Ang Pinakamagandang Hayop sa Balat ng Lupa

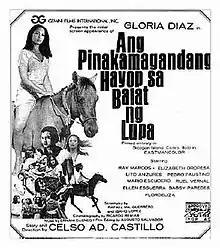

Ang Pinakamagandang Hayop sa Balat ng Lupa ("The Most Beautiful Creature on the Face of the Earth") is a 1974 Tagalog-language film from the Philippines. The story was written by Celso Ad. Castillo and screenplay written by Rafael Ma. Guerrero. The film stars Filipino actors Gloria Diaz (Miss Universe 1969 title holder), Vic Vargas, and Elizabeth Oropesa. The film was produced by Gemini Films International and was shot in Sicogon Island of Carles, Iloilo in the Western Visayas region of the Philippines.